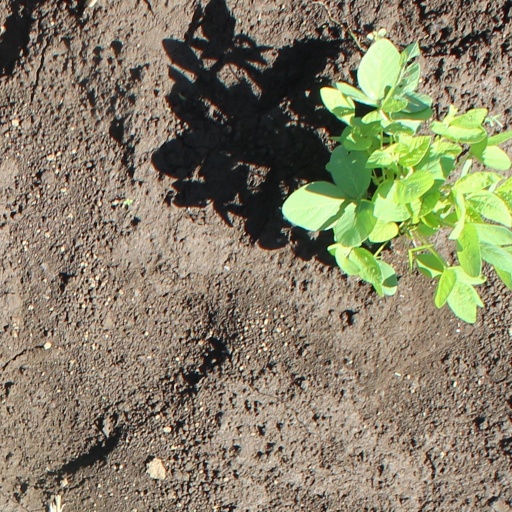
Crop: soybean